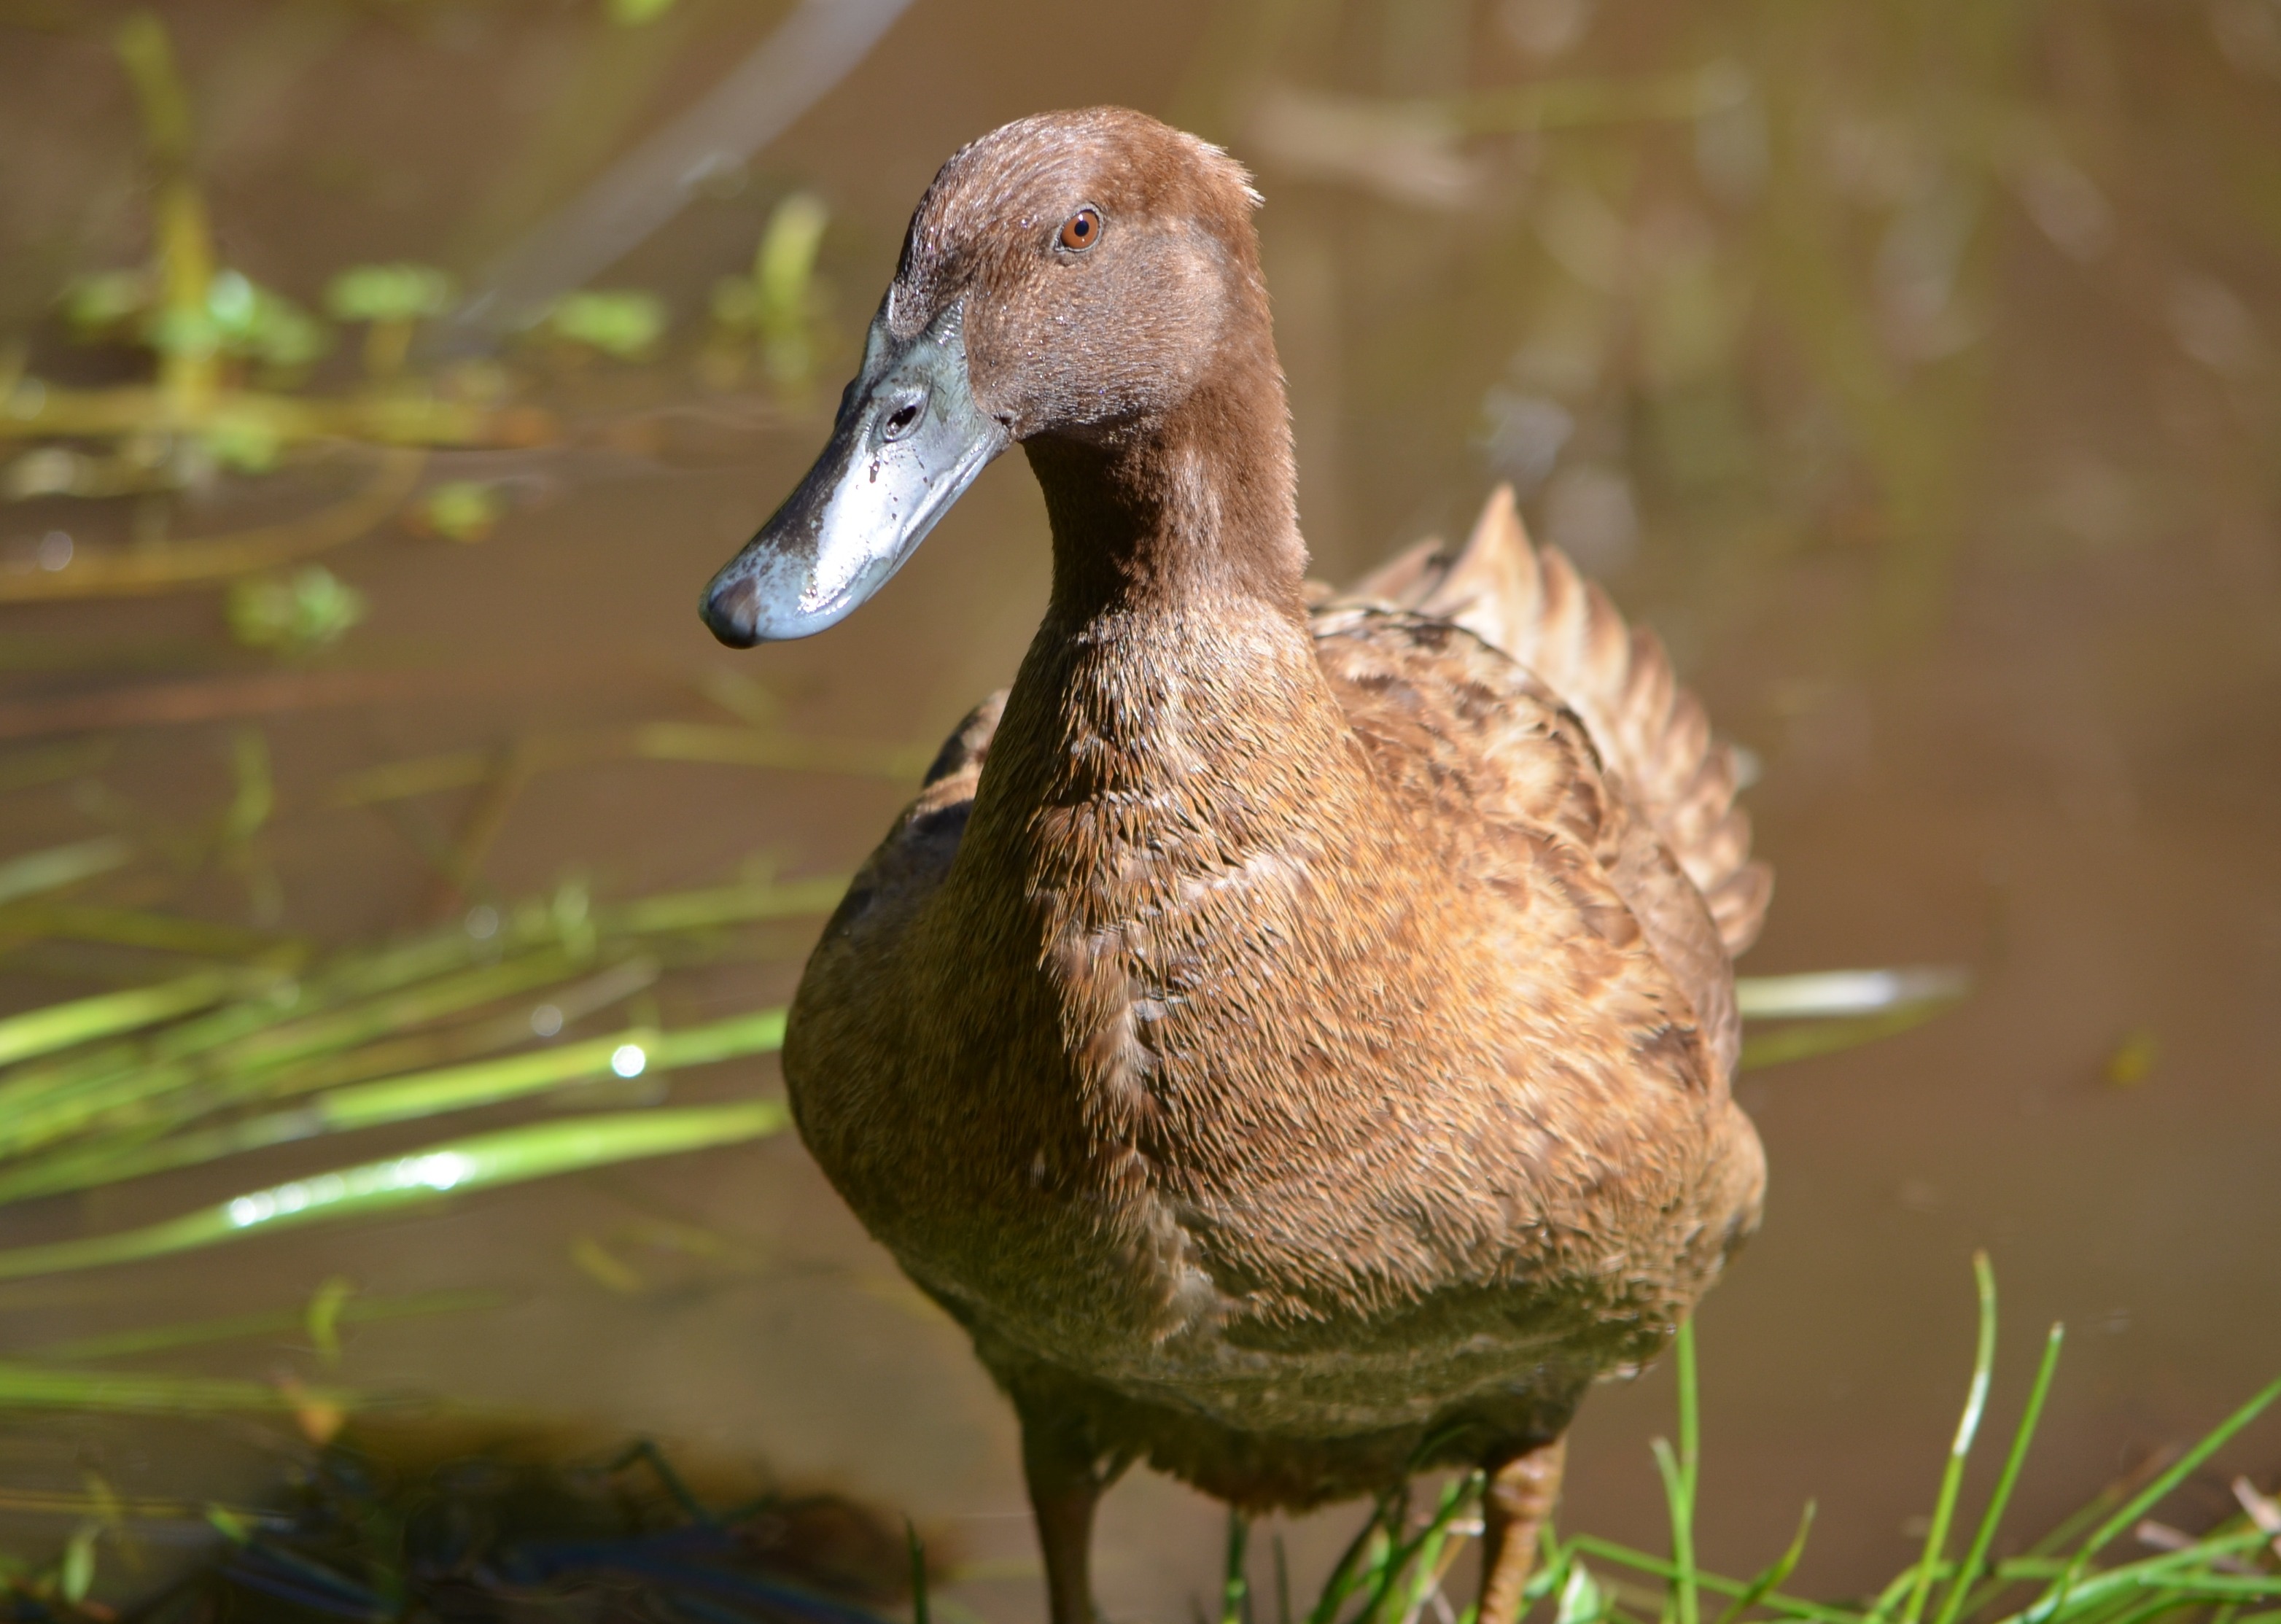
water, nature, bird, animal, female, pond, wildlife, beak, brown, fauna, duck, goose, vertebrate, waterfowl, water bird, mallard, duck bird, ducks geese and swans, khaki campbell